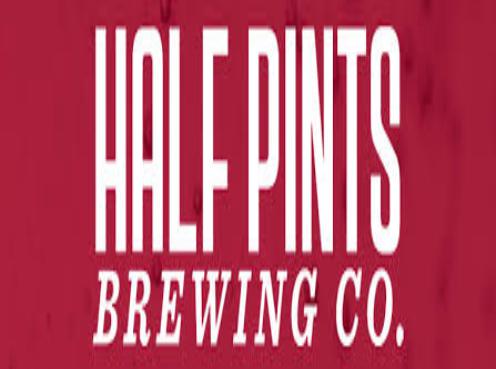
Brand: Half Pints
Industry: Food